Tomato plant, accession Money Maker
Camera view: bottom (45 deg); turntable rotation: 210 degrees
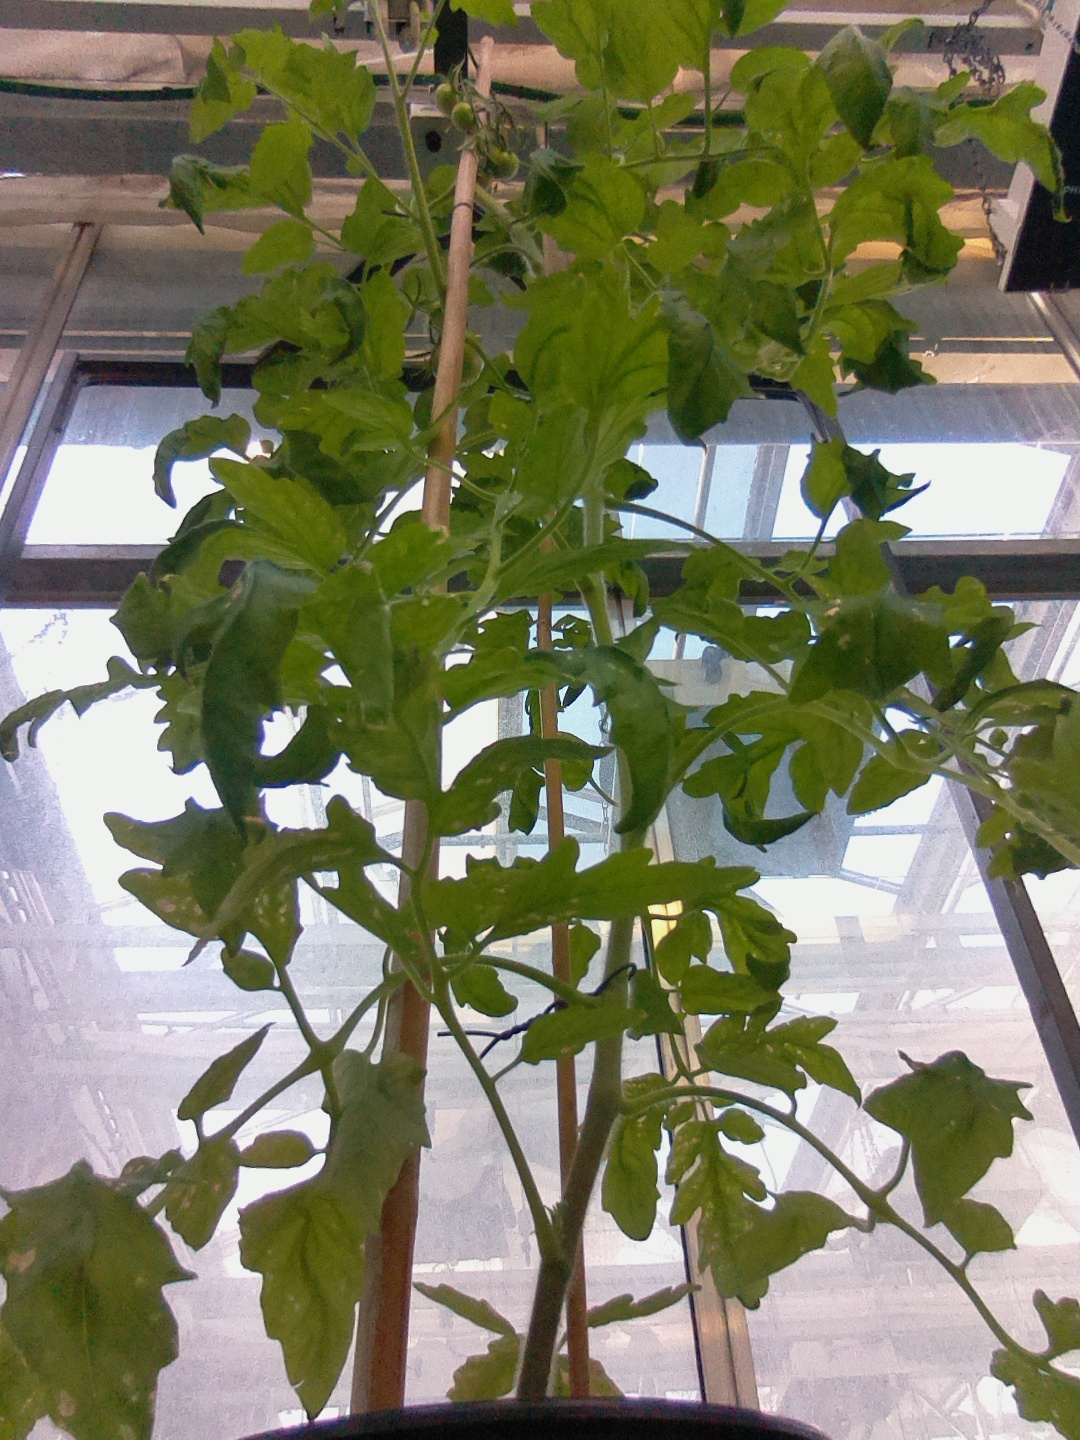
BBCH growth stage 72: 20%-30% of final fruit size